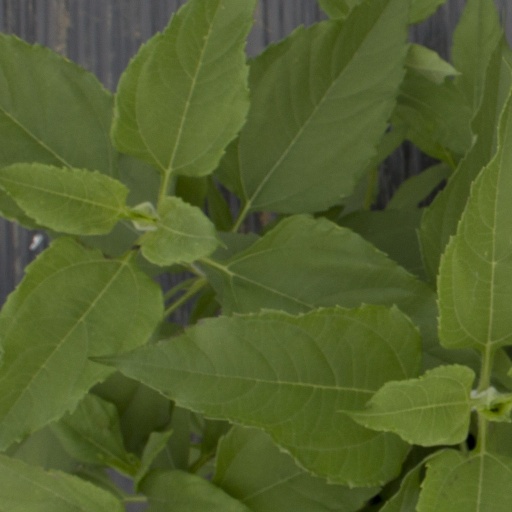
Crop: Jerusalem artichoke